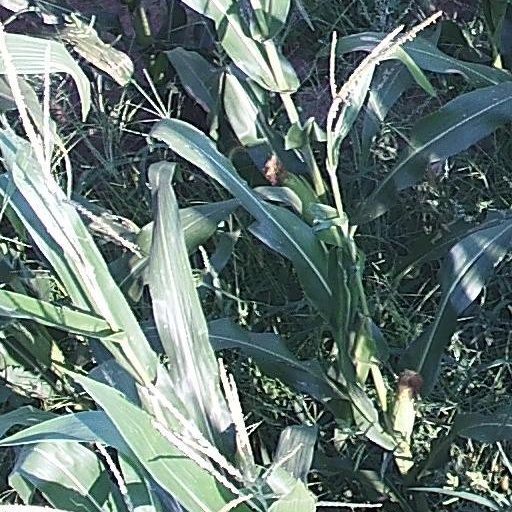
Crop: maize; corn